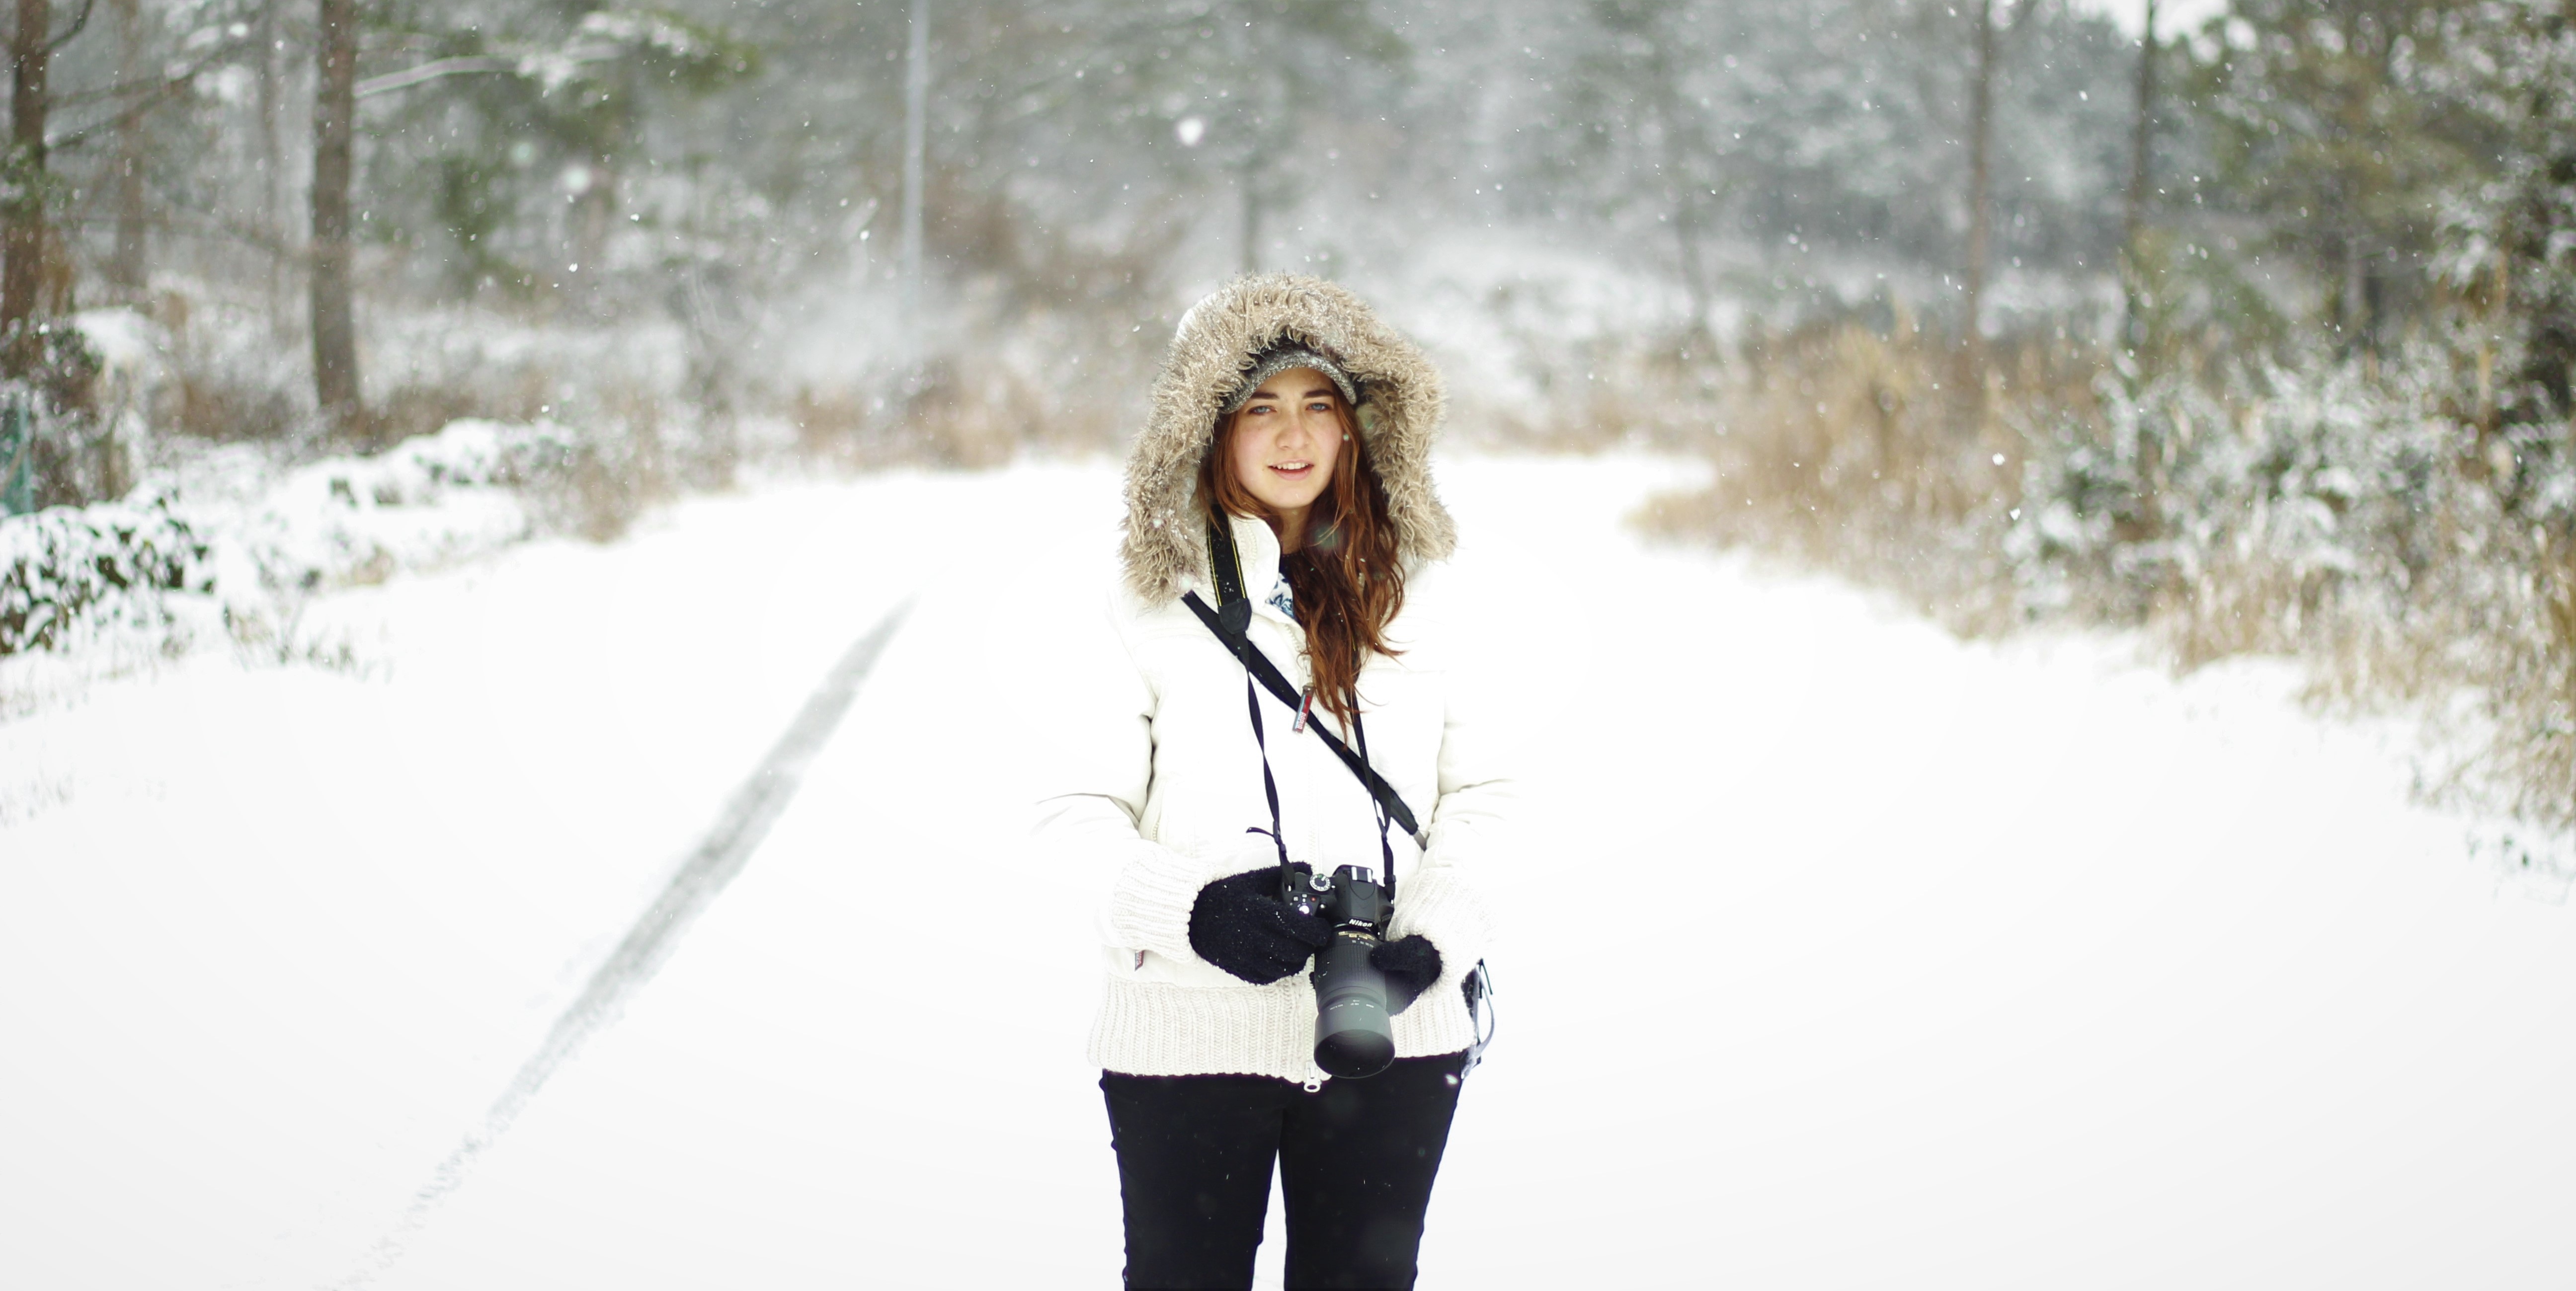
snow, winter, model, spring, weather, fashion, season, footwear, photograph, photo shoot